Manitoba Legislative Building

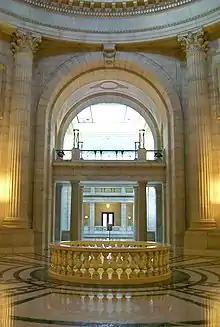
Rotunda, North side

Each one of the four corners of the copper dome supporting the Golden Boy has a stonework grouping representing the four elements of alchemy, earth, air, fire and water. They are identified as Agriculture, Science, Industry and Art. The dome is above the main floor. The height of the central tower without the Golden Boy is . The statue was first installed in 1919, originally called "Eternal Youth", and sculpted by Parisian artist Georges Gardet. The Golden Boy was last regilded and refurbished in 2002, and is illuminated by floodlights.